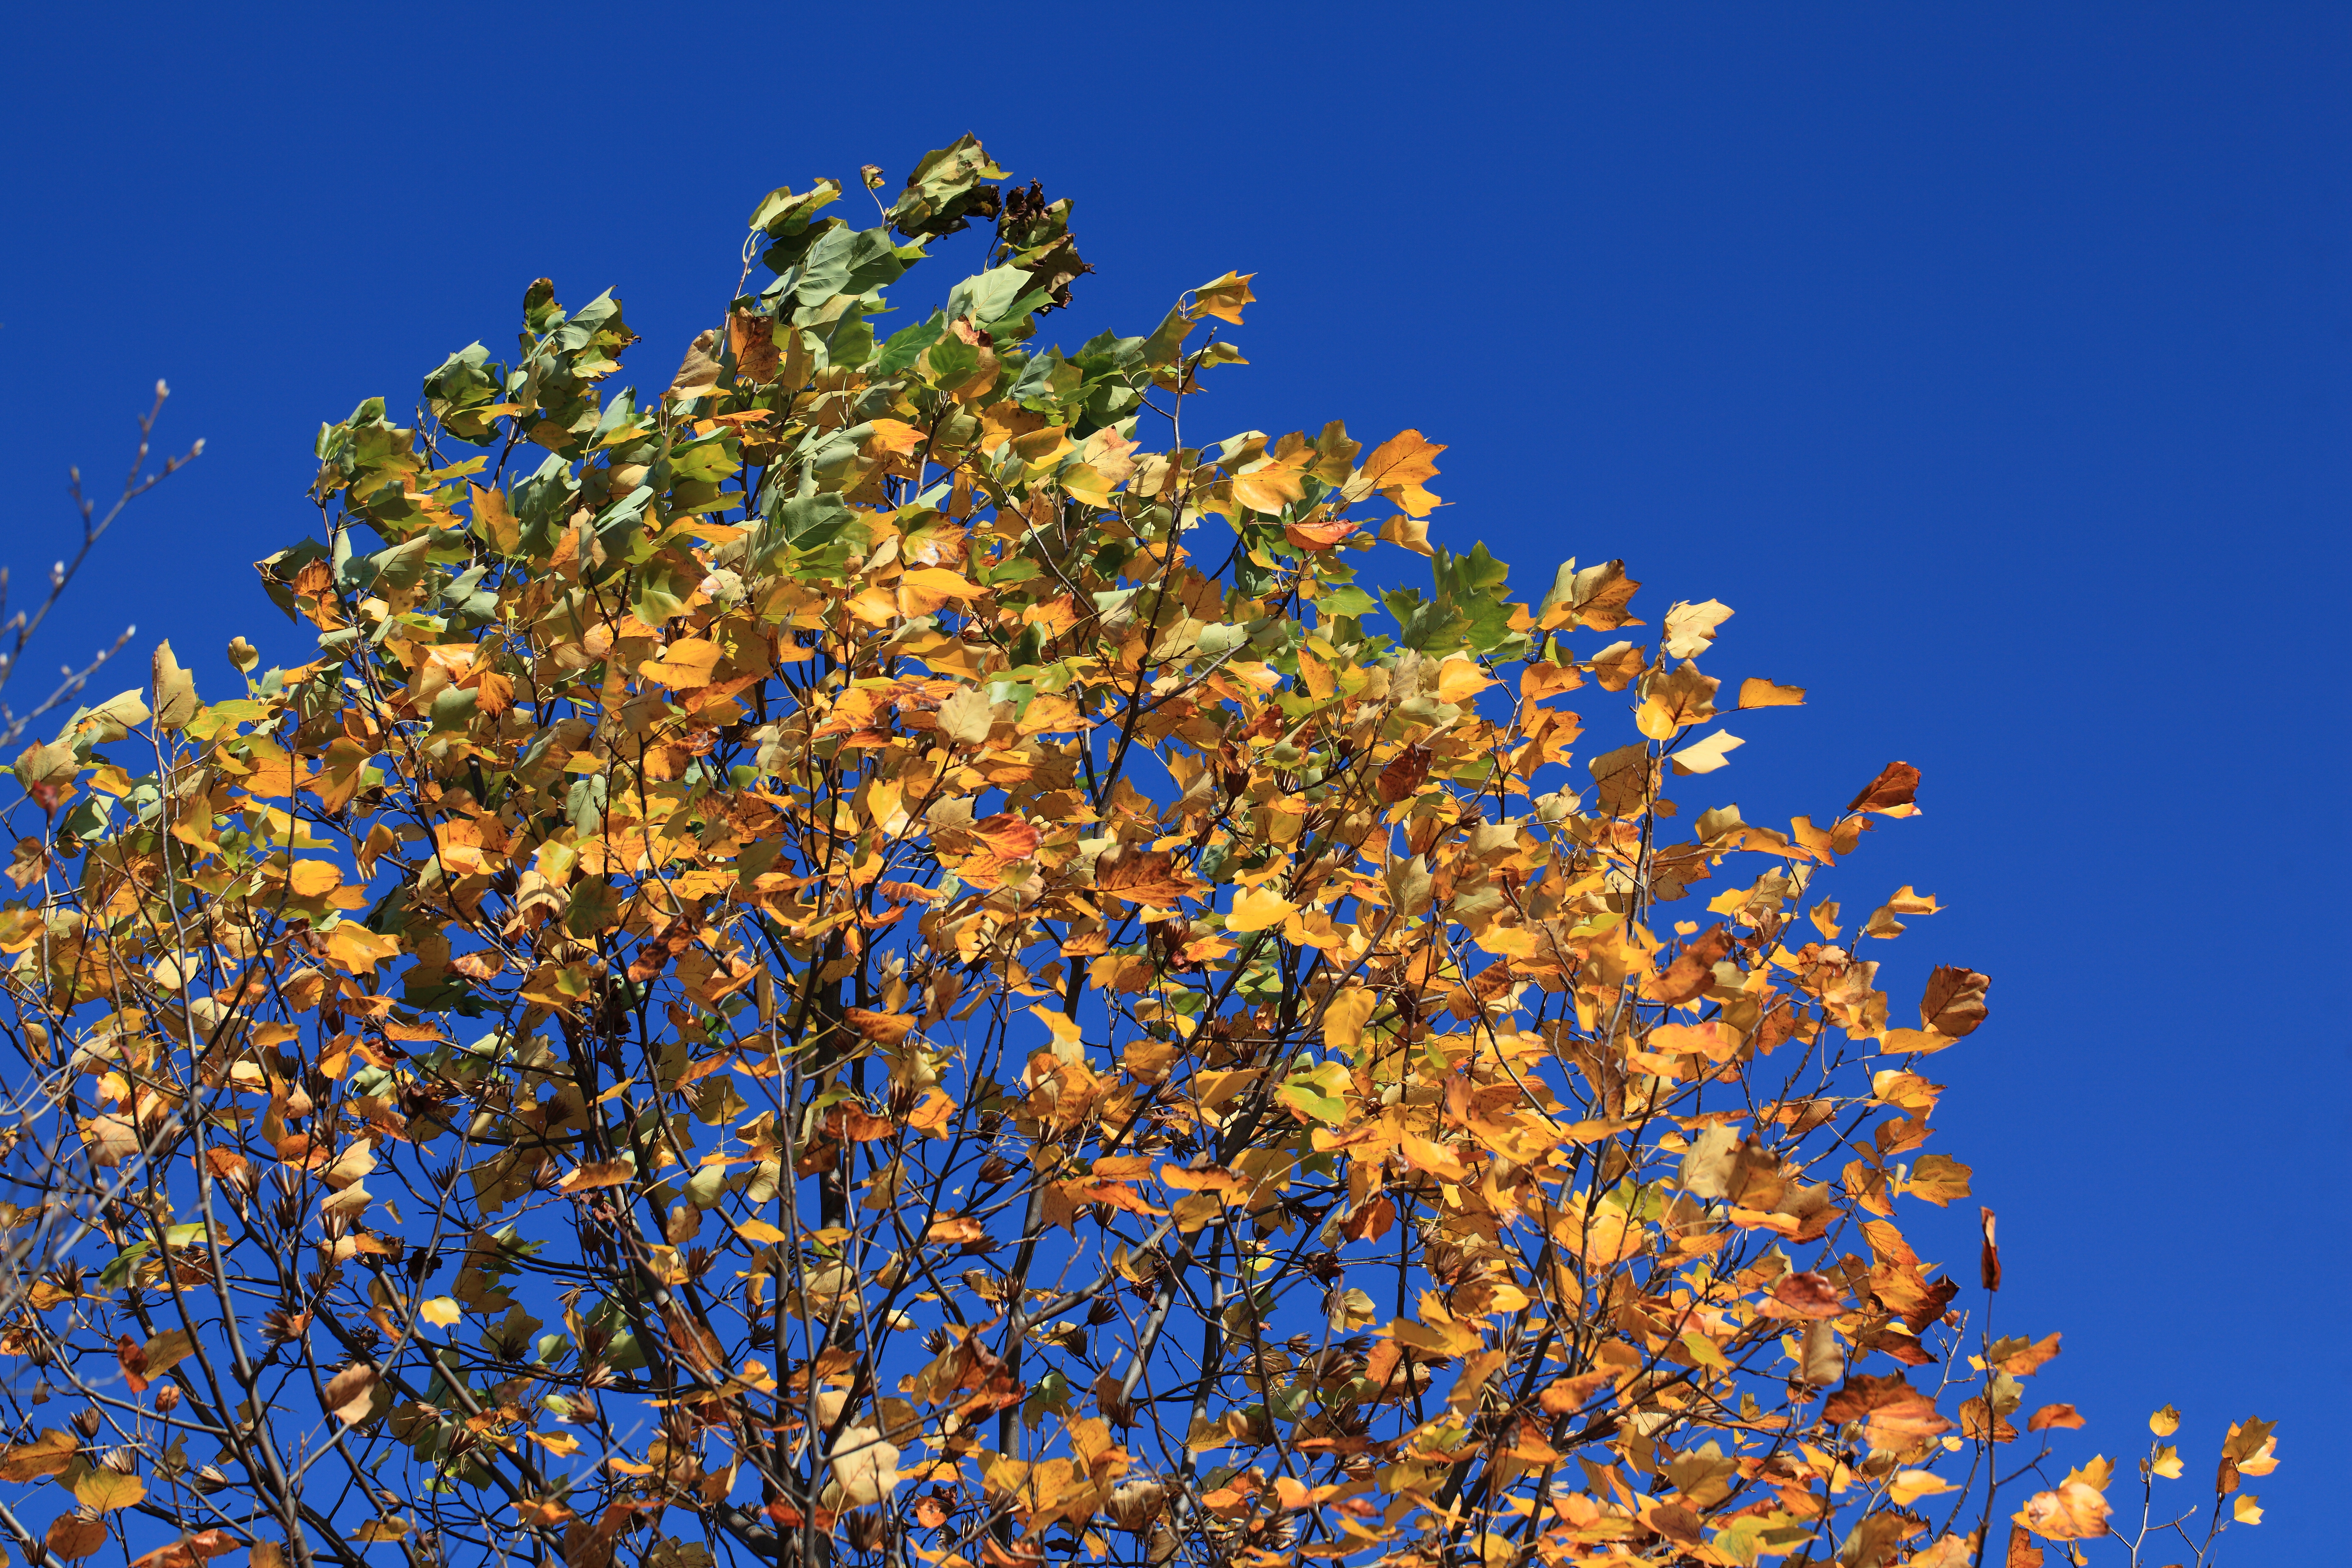
tree, nature, branch, blossom, plant, sky, sunlight, leaf, flower, high, autumn, botany, flora, wildflower, shrub, 5d, hires, markii, ecosystem, hi, res, resolution, flowering plant, woody plant, land plant